Sherman function

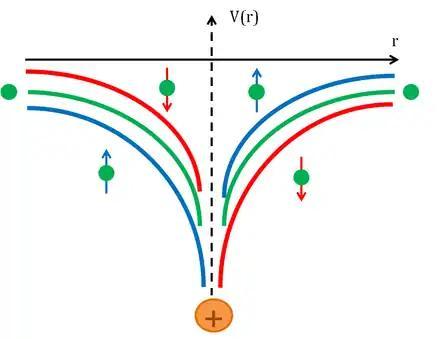
Correction to Coulomb potential due to spin-orbit coupling. The Coulomb potential, result of the interaction of the electron with the charged nucleus is shown in green. The new potential for spin up (blue) and spin down (red) electrons are shown after spin-orbit correctios have been taken into account

When an electron beam is polarized, an unbalance between spin-up, formula_1, and spin-down electrons, formula_2, exists. The unbalance can be evaluated through the polarization formula_3 defined as